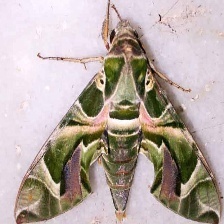
Species: OLEANDER HAWK MOTH